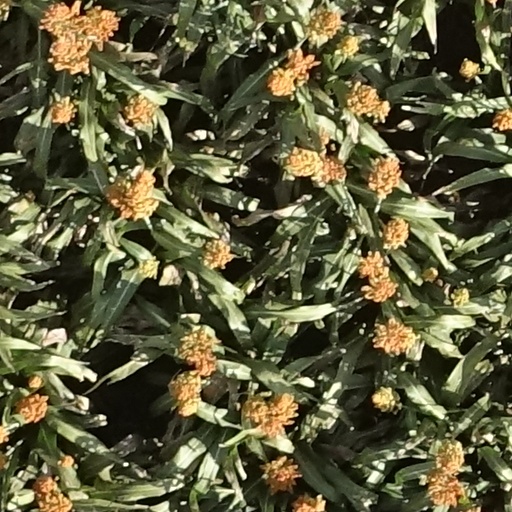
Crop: sorghum